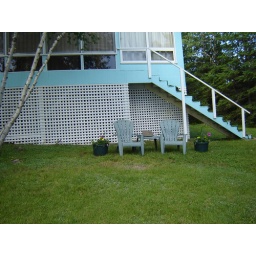
lawn chairs and flowers in front of Hay's lower cabin